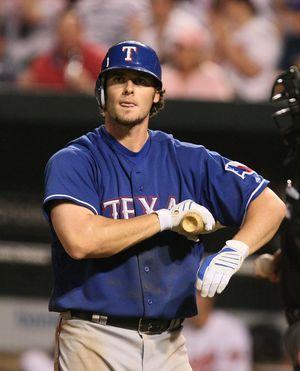
Jarrod Scott Saltalamacchia est un receveur de la Ligue majeure de baseball.